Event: Nepal Earthquake
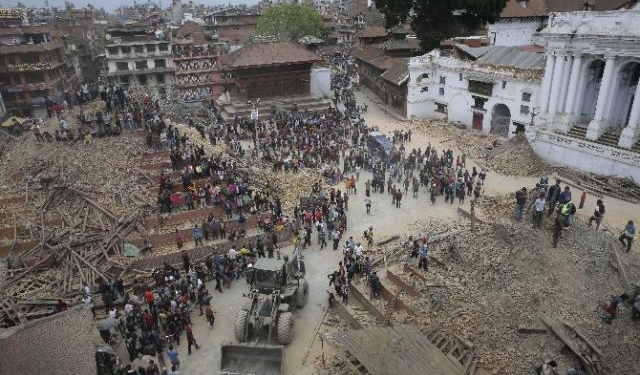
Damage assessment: damage